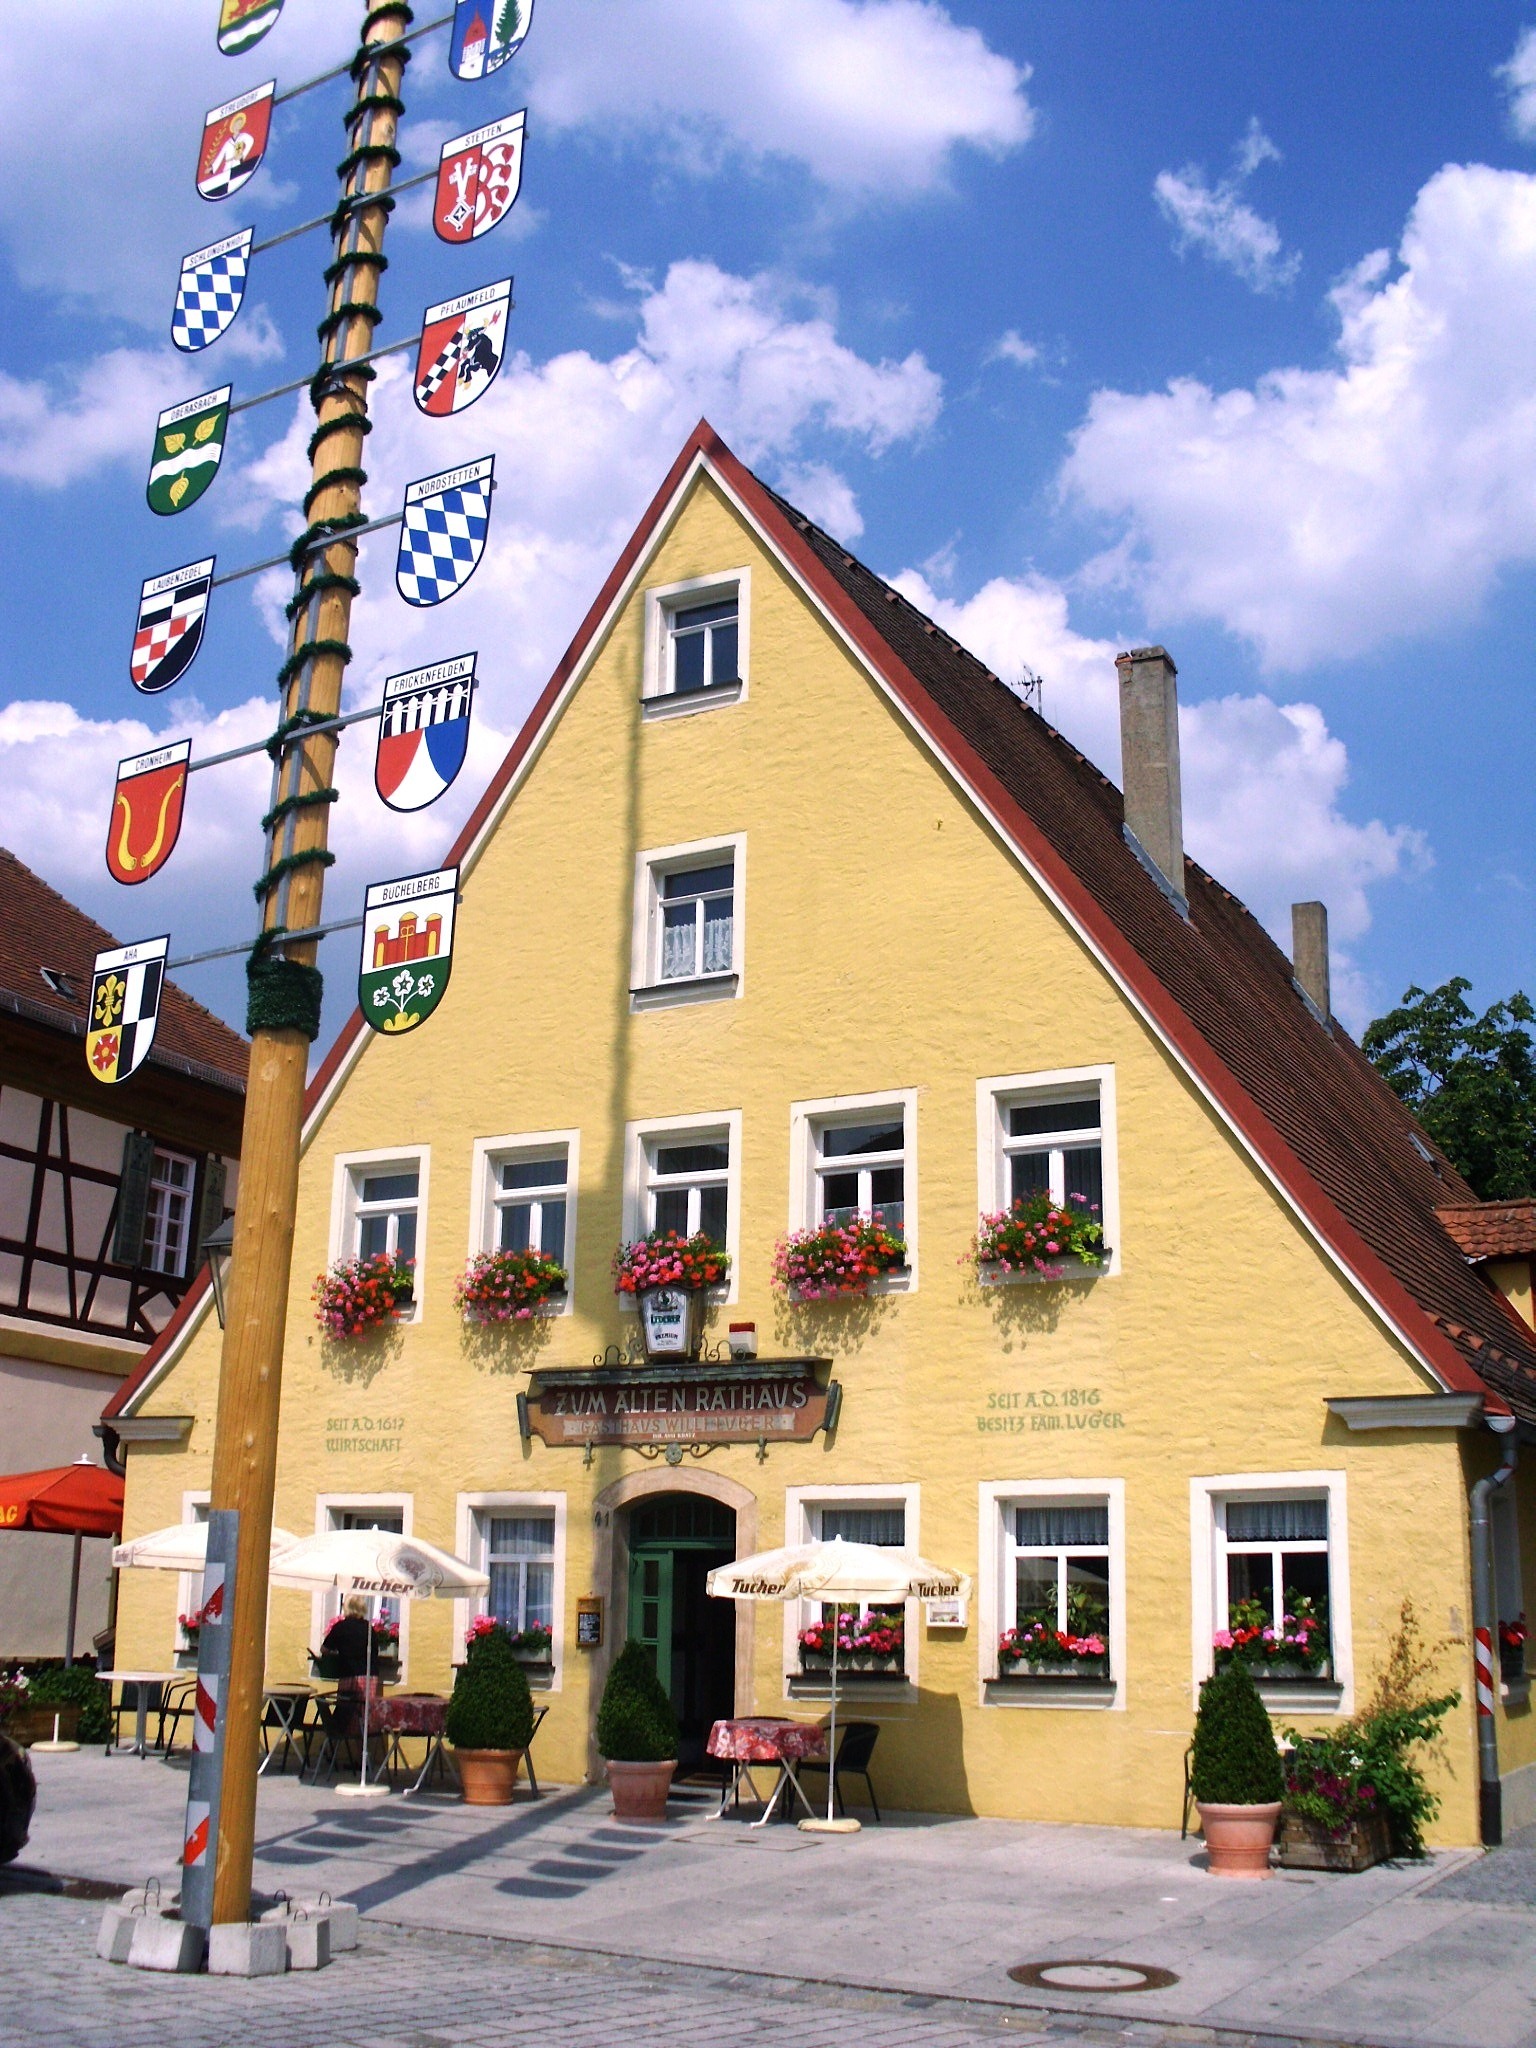
nature, architecture, sky, street, house, sidewalk, town, building, restaurant, home, summer, shop, spring, cottage, facade, property, flowers, outside, clouds, germany, bavaria, neighbourhood, residential area